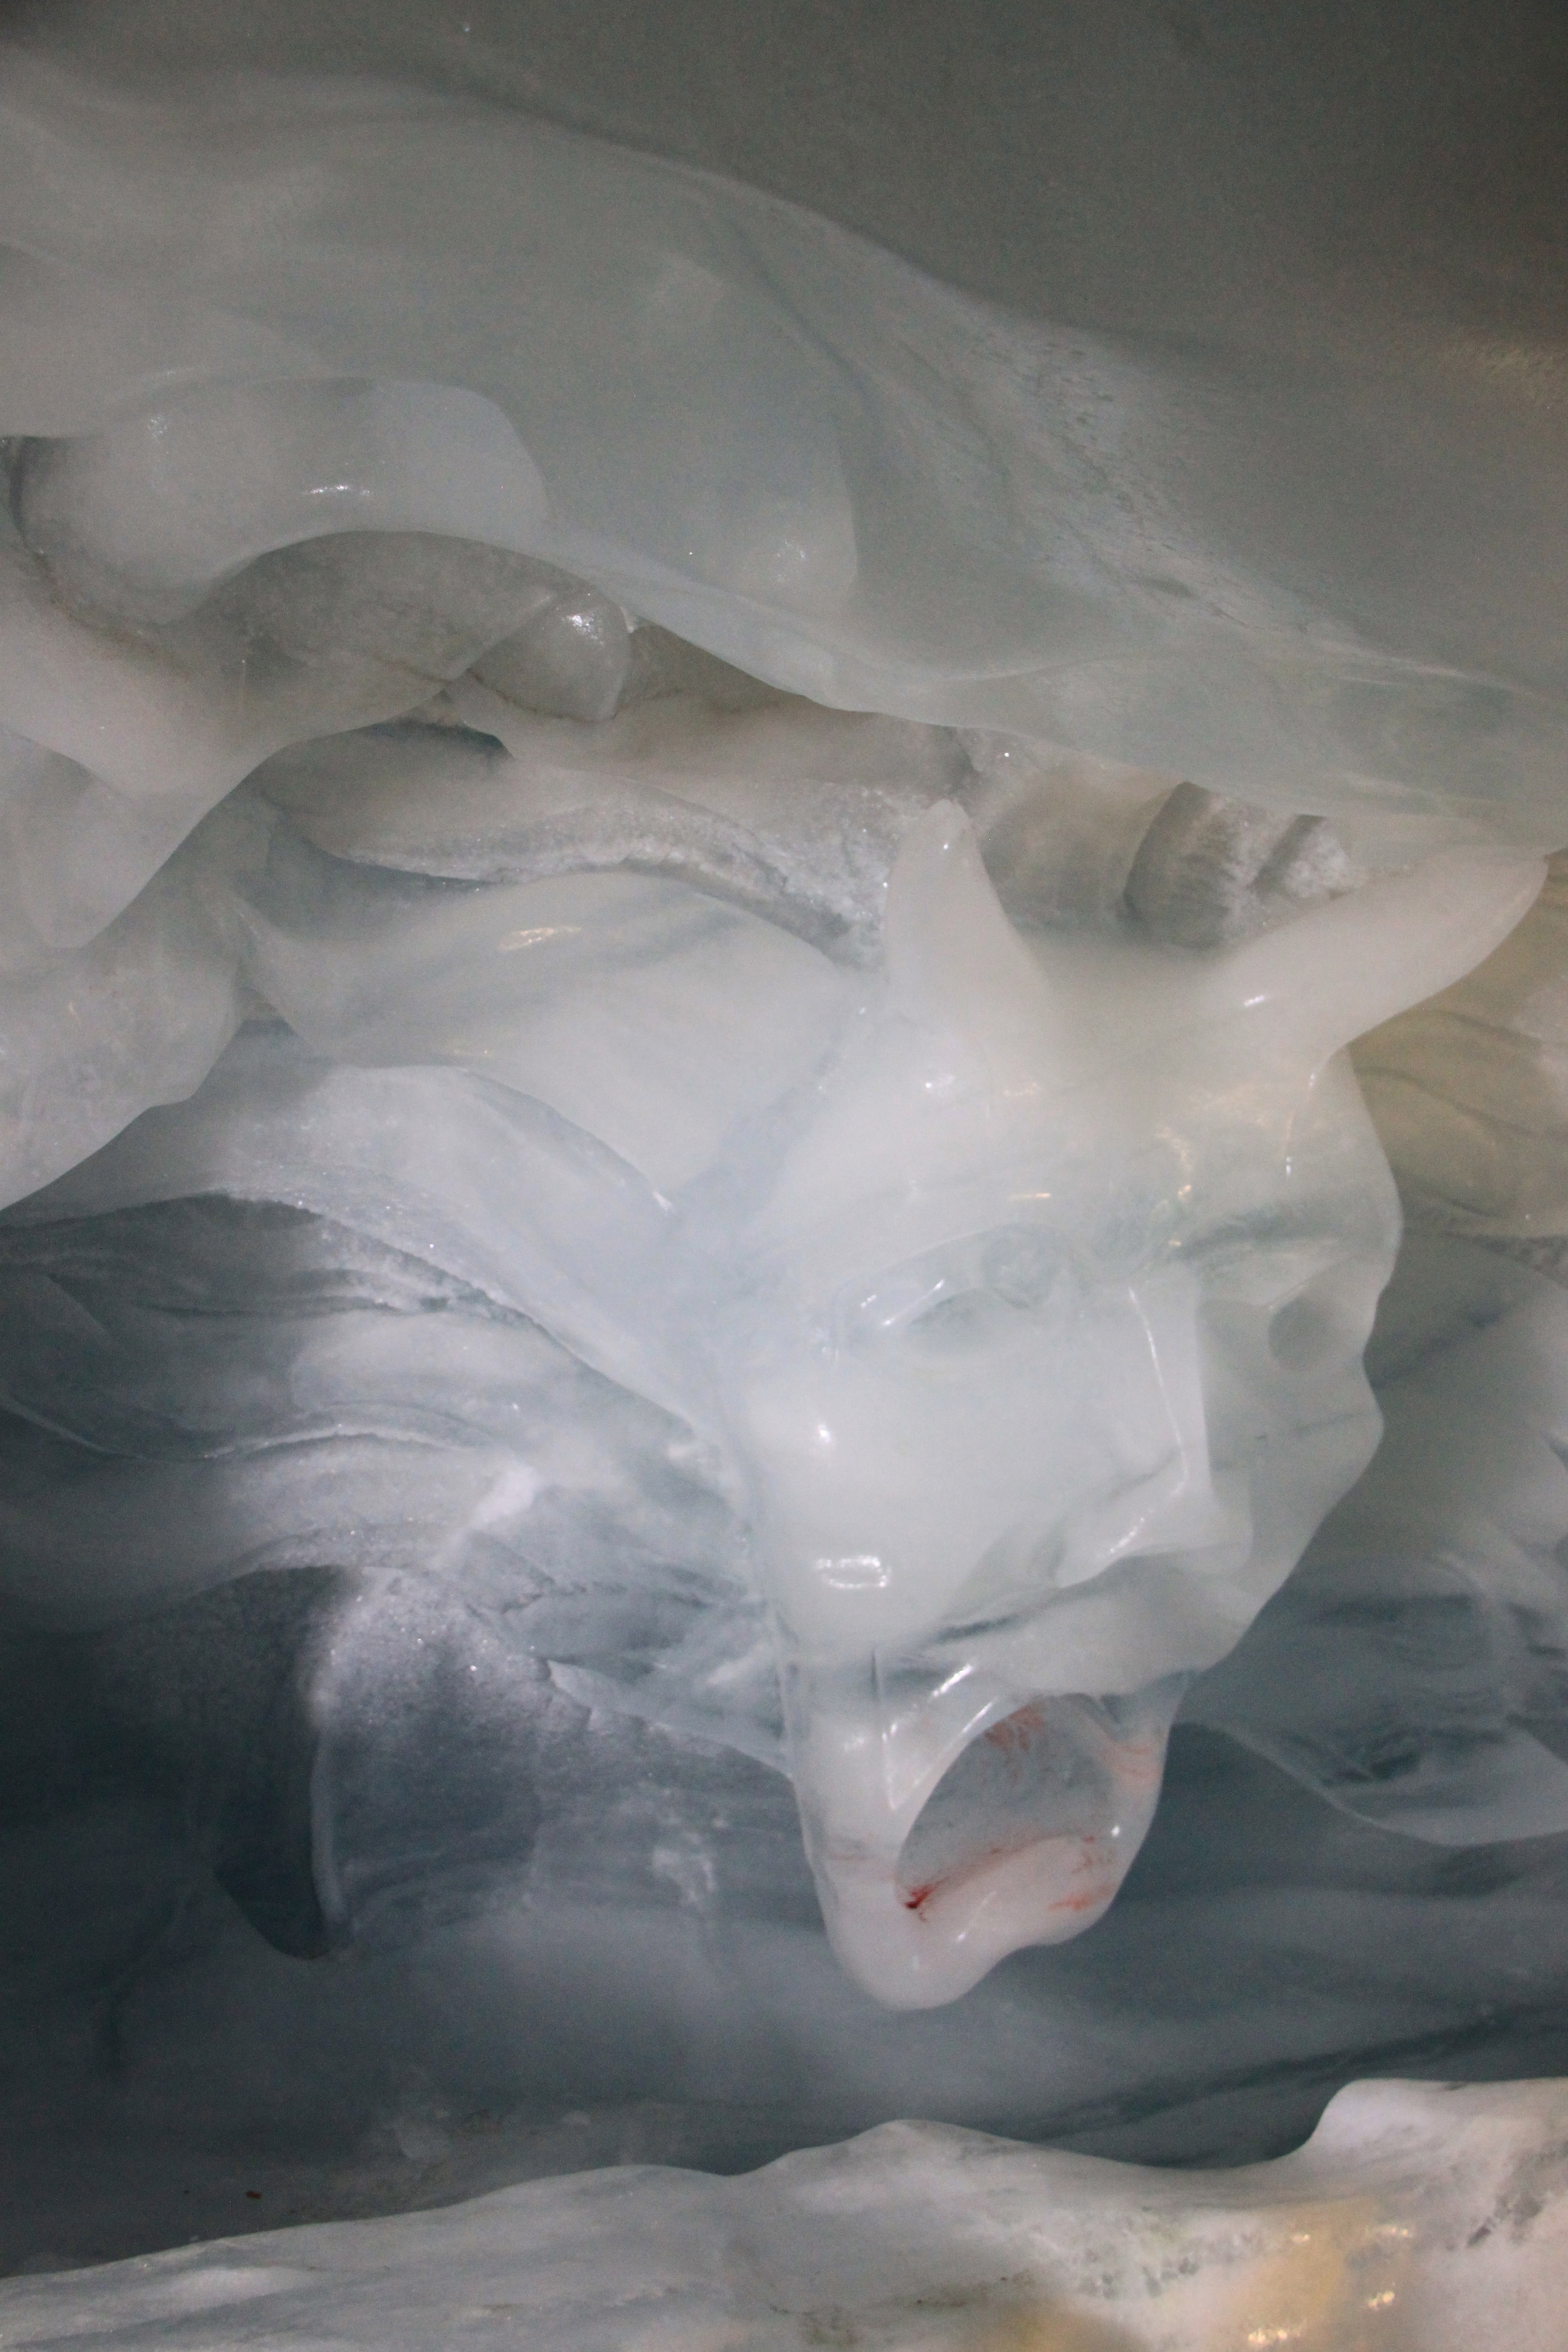
rock, snow, white, wave, statue, ice, reflection, sculpture, iced, devil, melting, freezing, crystals, devils, ice cave